Marko Kristal

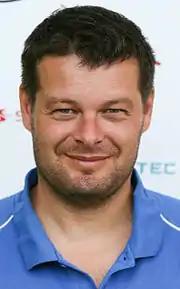
Kristal in 2011

Marko Kristal (born 2 June 1973) is an Estonian football manager and former player. He is the assistant manager of Nõmme Kalju.